William Gott (industrialist)

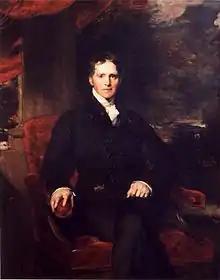
William Gott's father Benjamin Gott

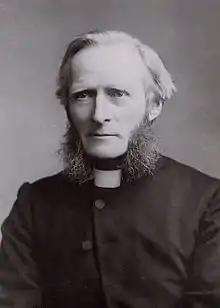
Bishop John Gott, son of William Gott

William Gott's paternal grandparents were engineer and bridge-surveyor John Gott (1720–1793) of Woodhall, Bradford and Susanna Jackson of Bradford. His parents were Benjamin Gott (1762–1840) of Armley House, Leeds, and Elizabeth Rhodes (1768–1857) of Badsworth. William was their third son, born in Leeds, and baptised on 15 March 1797 at St Peter, Leeds. William had three brothers, John (1791–1867), Benjamin (1793 – Athens 1817) and Henry (d.Paris 1825), and an unmarried sister Harriet (1795 – Hyde Park 30 April 1883). William Gott attended a Leeds drawing academy run by Joseph Rhodes (1778–1855).